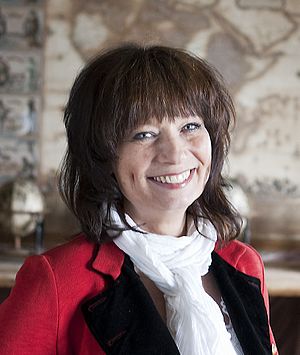
Eva Funck
Eva Rose-Marie Funck Beskow er en svensk skuespiller og programleder. Hun startede Höna-Pöna. Hun har vært gift med Thomas Funck og de har sønnen Gustav, nu er hun gift med Erland Beskow.